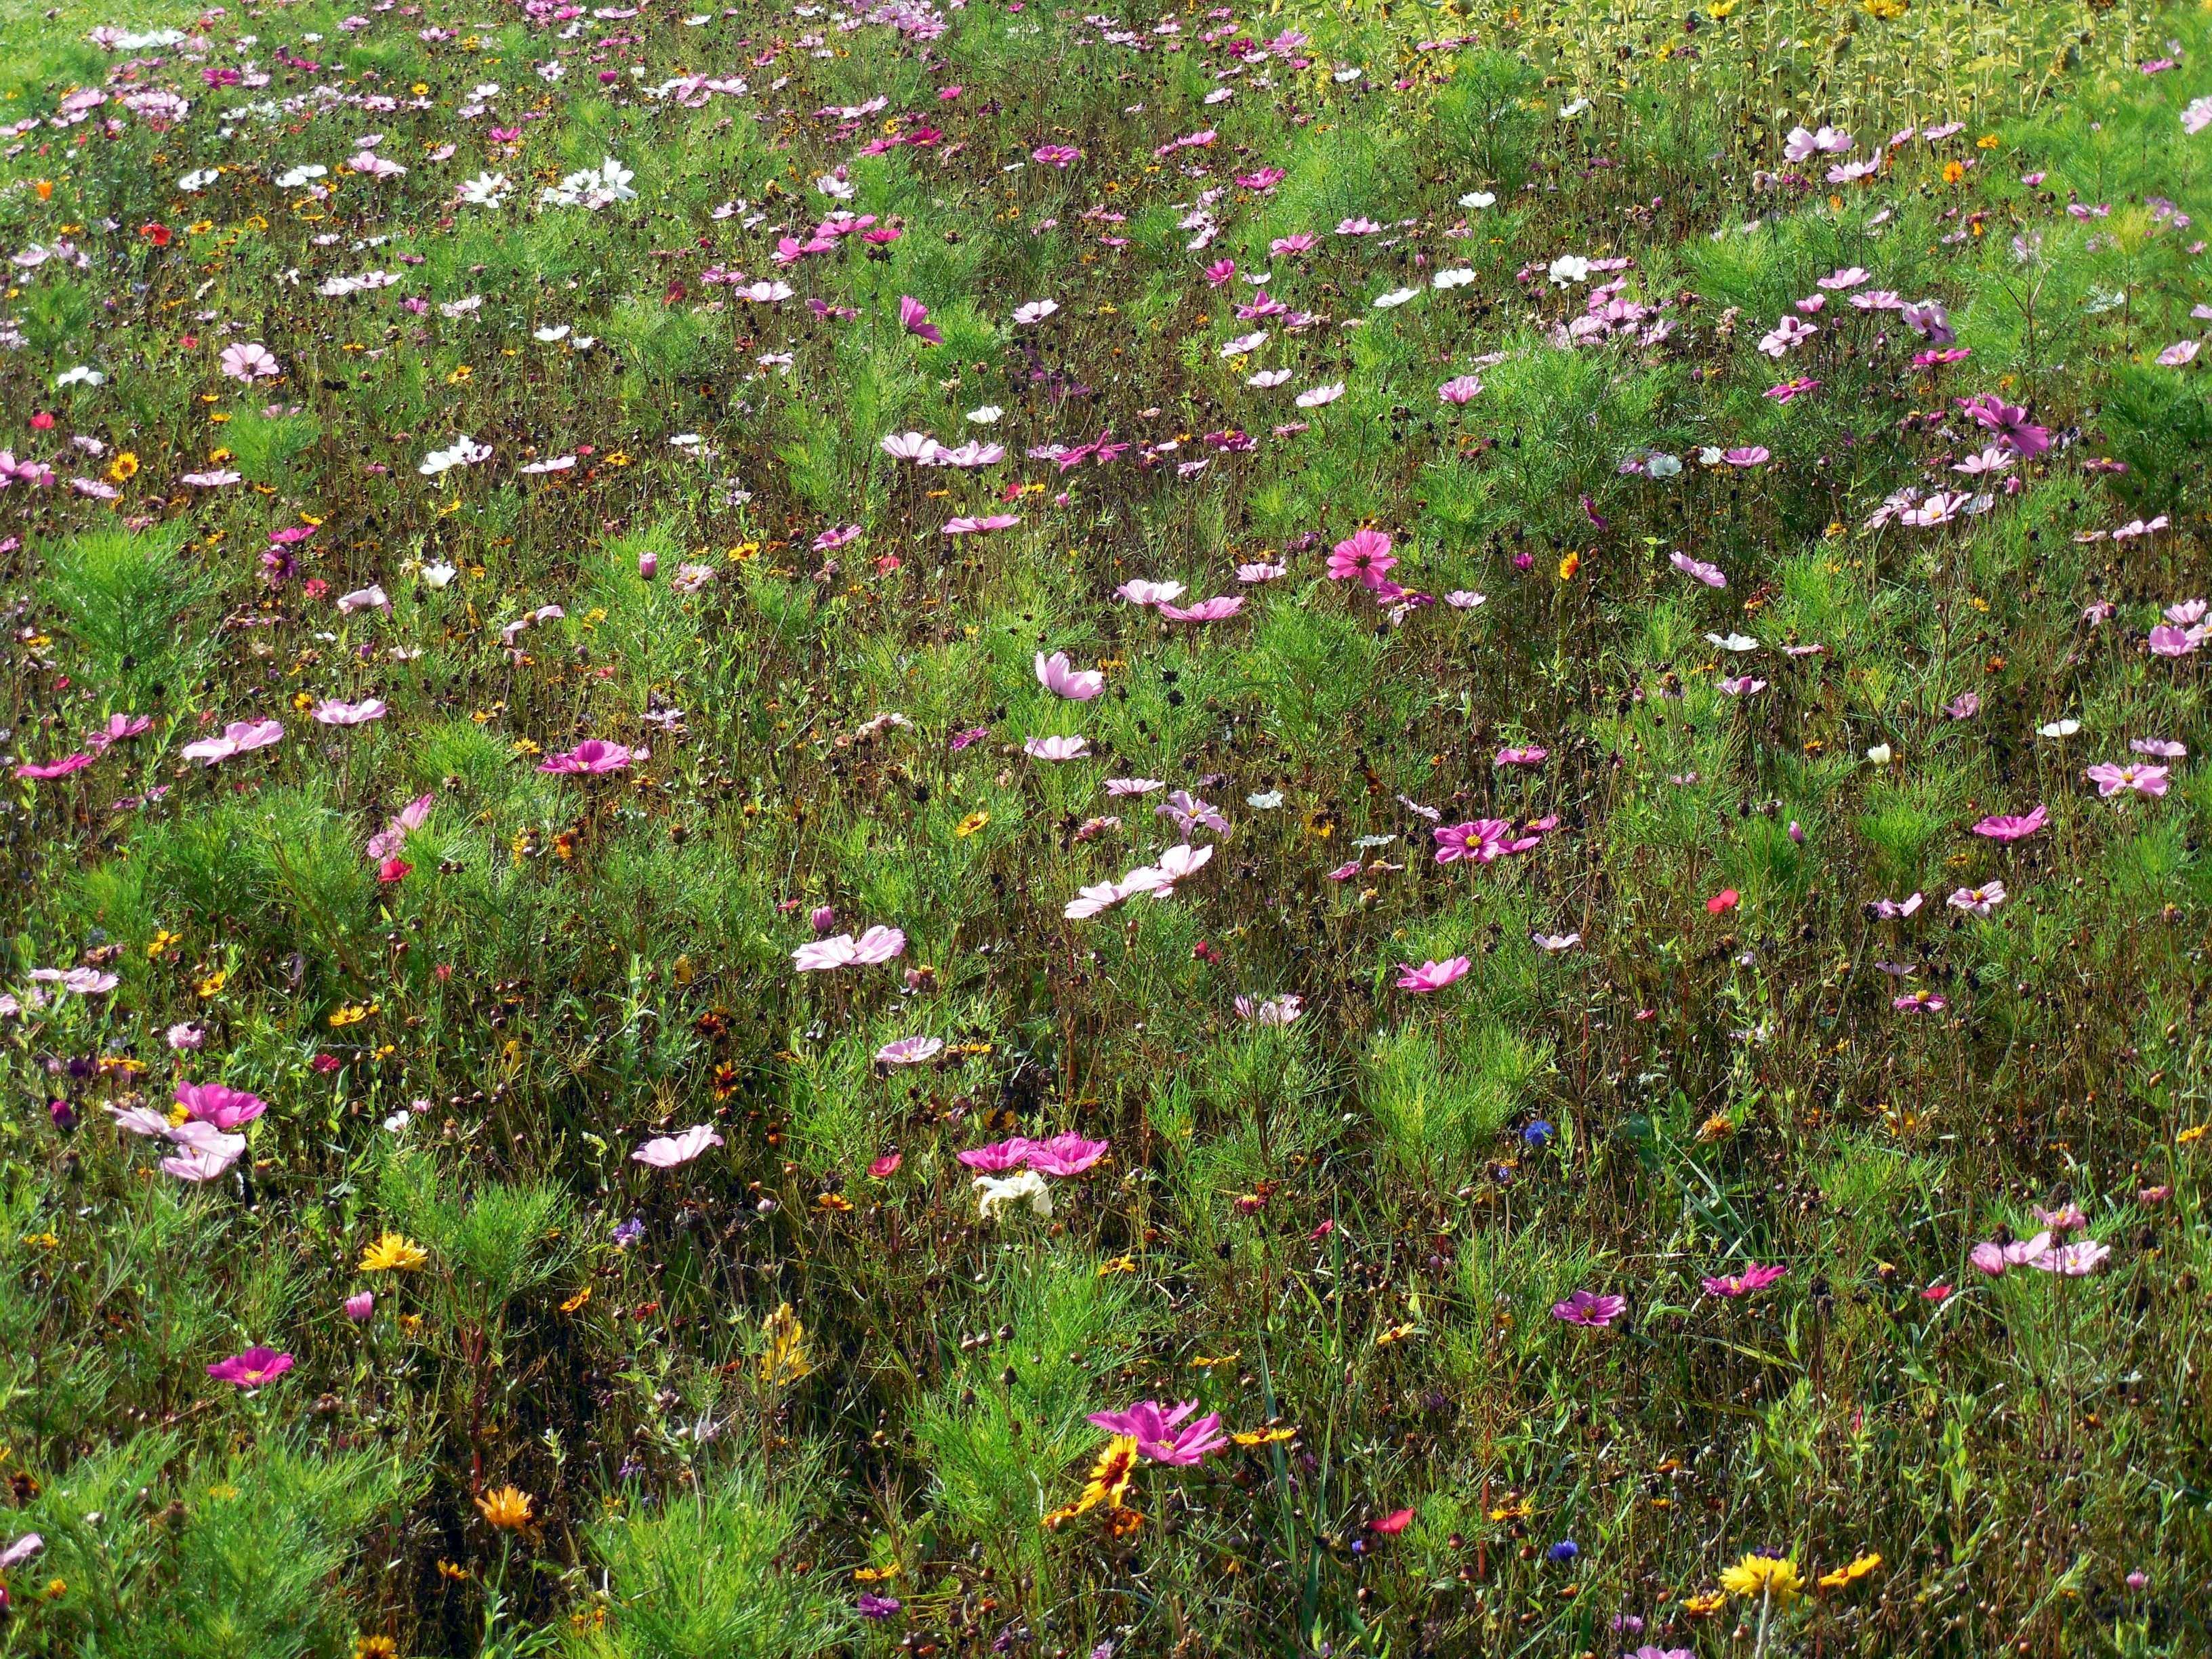
nature, grass, blossom, plant, meadow, prairie, flower, green, autumn, botany, garden, flora, wildflower, flowers, vegetation, shrub, ecosystem, flowering plant, annual plant, land plant